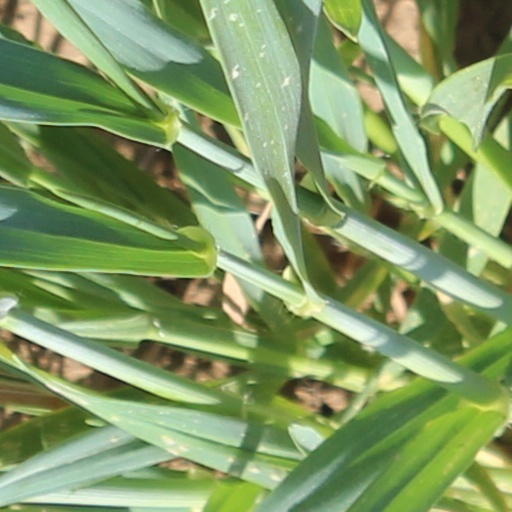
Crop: wheat